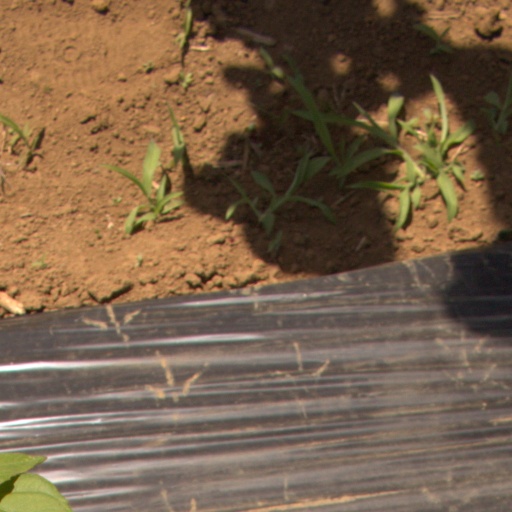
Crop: Jerusalem artichoke